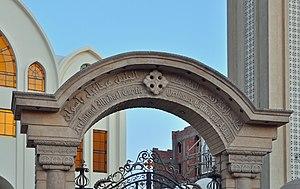
Assouan (Égypte)
L'Égypte, en forme longue la république arabe d'Égypte / jumhuriyat misr al arabiya, est un pays se trouvant en Afrique du Nord-Est et, pour la péninsule du Sinaï, en Asie de l'Ouest. Située sur la côte sud de la Méditerranée orientale, le bassin Levantin, l'actuelle Égypte occupe l'espace géographique qui fut autrefois celui de l'Égypte antique.